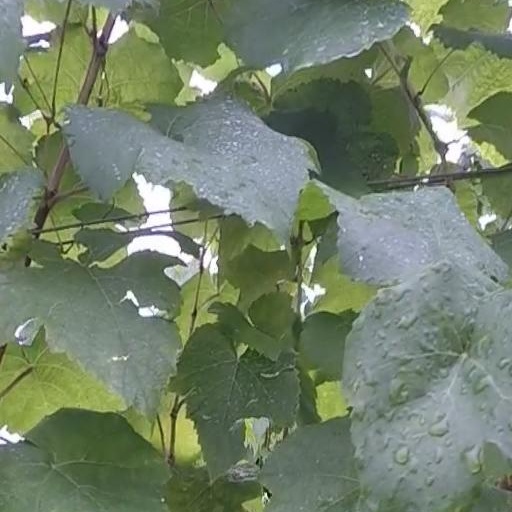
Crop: grape